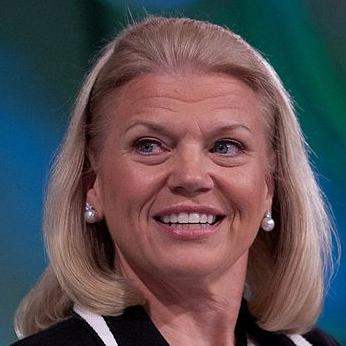
Age: 53